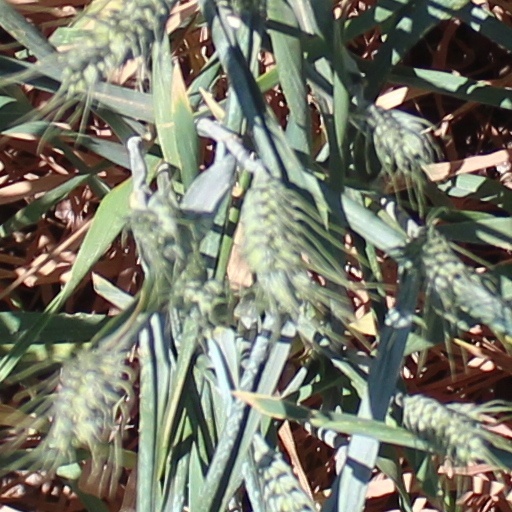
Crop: wheat